HMS Spanker (1889)

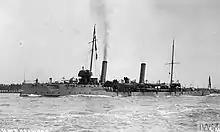
Torpedo gunboat "Spanker" in WW1

On 15 April 1913 "Spanker" was recommissioned at Portsmouth and served throughout World War I. From 1914, under Lieutenant Commander N M C Thurstan and then Lieutenant Commander F C Corbyn, she served in the North Sea. In June 1915, "Spanker" was attached to the Grand Fleet, but in July that year, she moved with sister ship to Harwich in order to support operations of the Harwich Force.